2014 Euromaidan regional state administration occupations

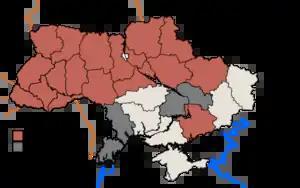
Overview of all occupations

As part of the Euromaidan movement, regional state administration (RSA) buildings in various oblasts of Ukraine were occupied by protesters, starting on 23 January 2014.